Linden Lady on the Rhine

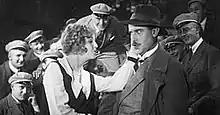
Maly Delschaft in a scene.

Linden Lady on the Rhine is a 1927 German silent film directed by Rolf Randolf and starring Maly Delschaft, Carl de Vogt and Alfred Solm.